58th Grand Bell Awards

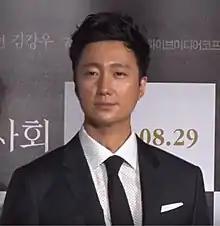
Park Hae-il, Best Actor

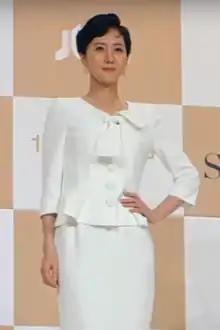
Yum Jung-ah, Best Actress

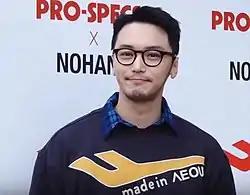
Byun Yo-han, Best Supporting Actor

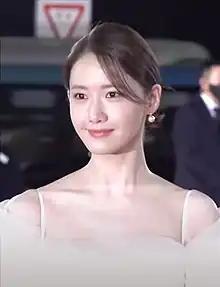
Im Yoon-ah, Best Supporting Actress

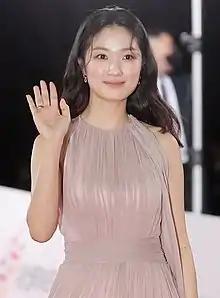
Kim Hye-yoon, Best New Actress

The nominees for the 58th Grand Bell Awards were announced on 12 October 2022, nominations were eligible for films released in South Korea from October 1, 2021, to September 30, 2022.